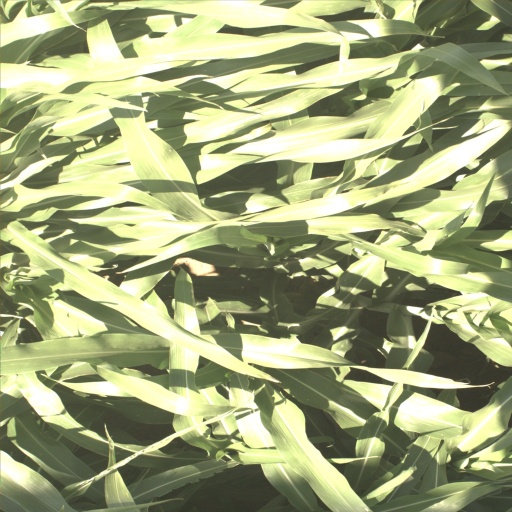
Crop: sorghum